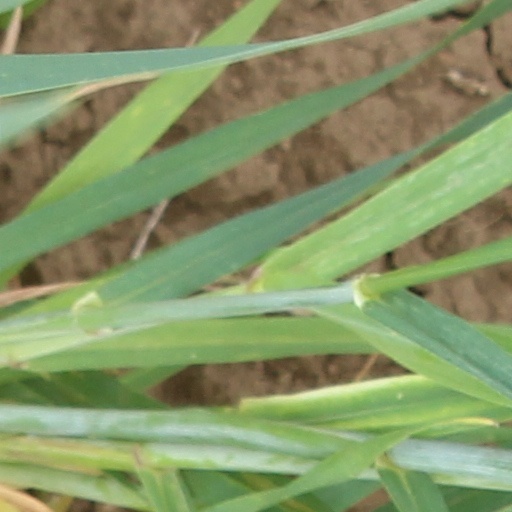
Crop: wheat